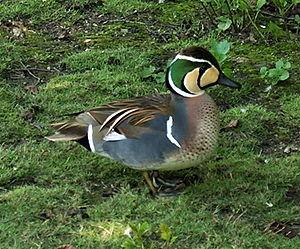
Cette liste de la faune française regroupe les espèces de Galloanserae peuplant la France métropolitaine.